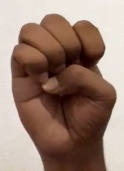
ASL sign: E